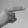
ASL letter: H